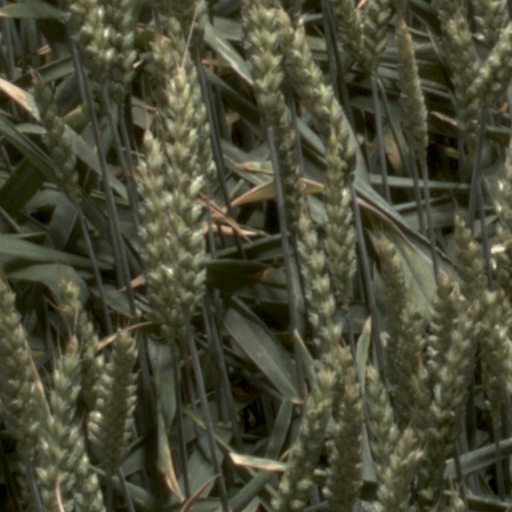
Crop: wheat